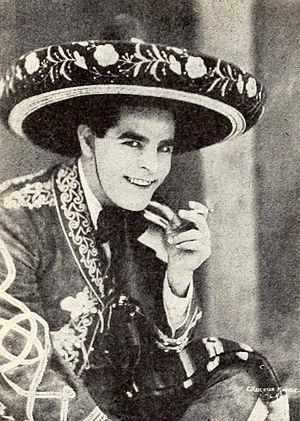
Antonio Moreno est un acteur et réalisateur espagnol, actif des années 1910 jusqu'à la fin des années 1950.